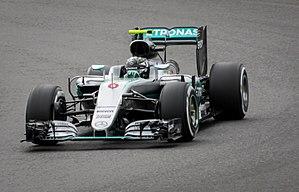
Le sport automobile est un sport populaire en Allemagne.